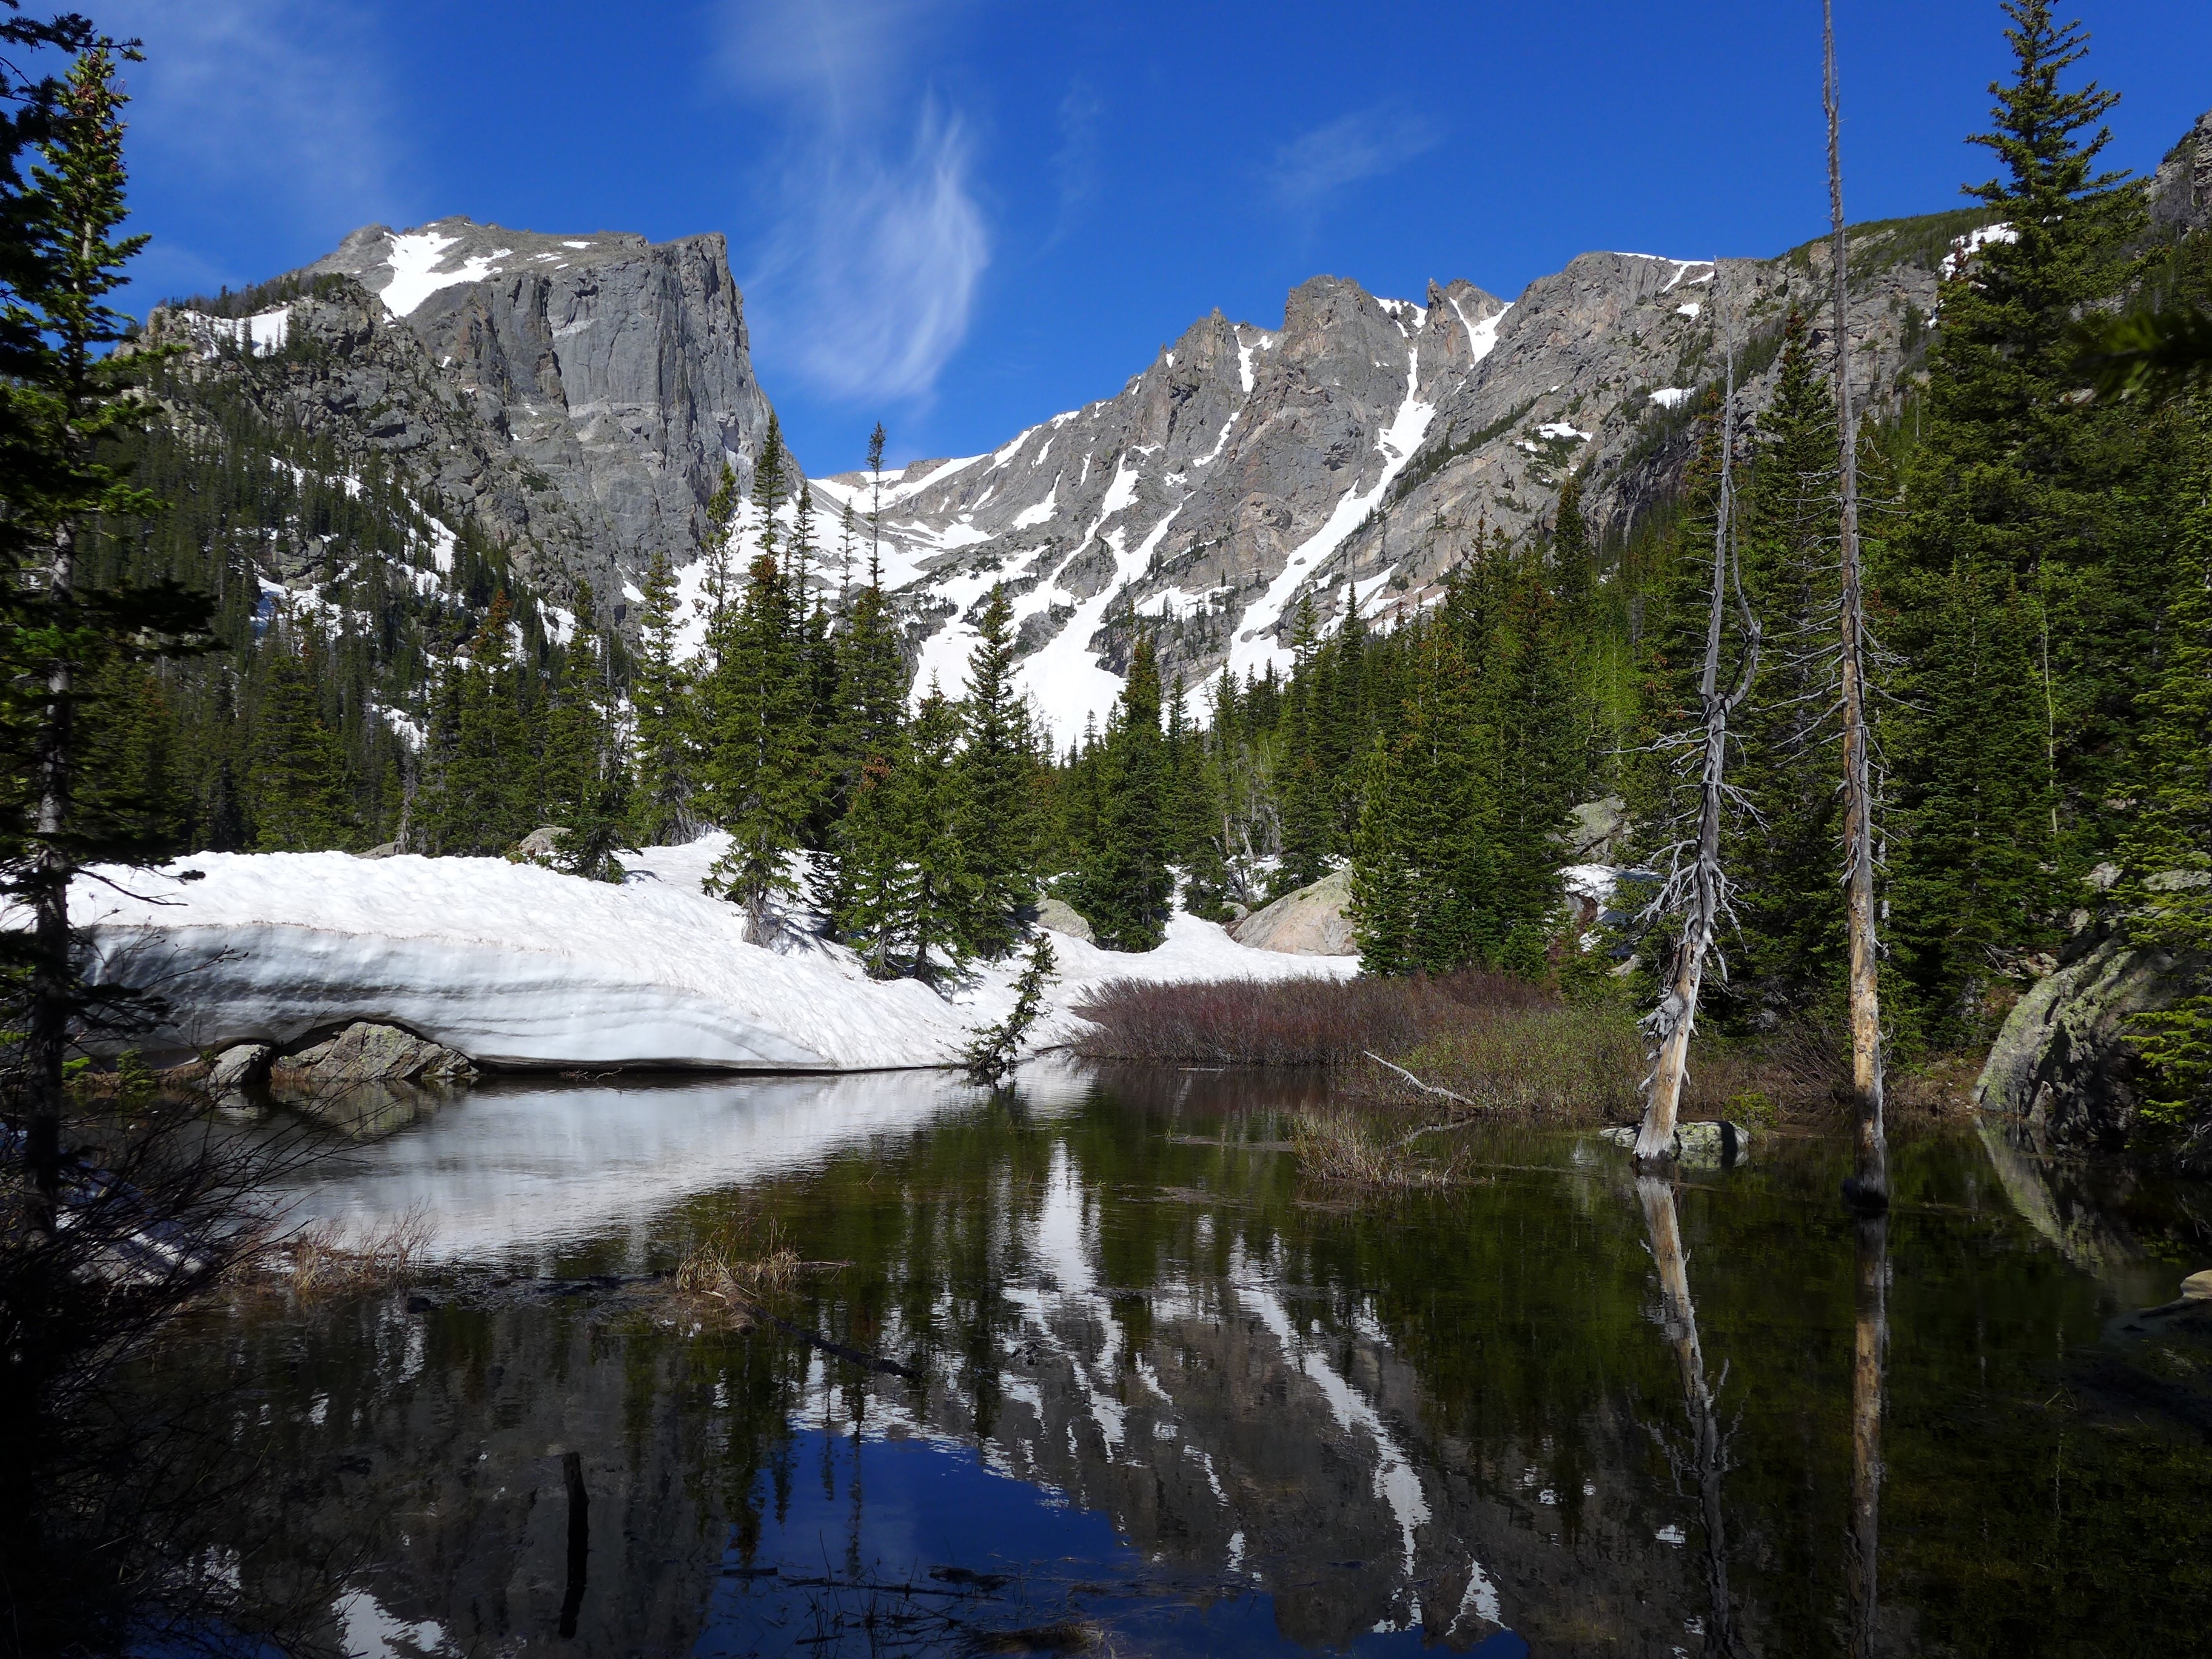
tree, wilderness, mountain, snow, lake, mountain range, summer, reflection, rocky, colorado, alps, colorado mountains, rocky mountains, landform, mountainous landforms